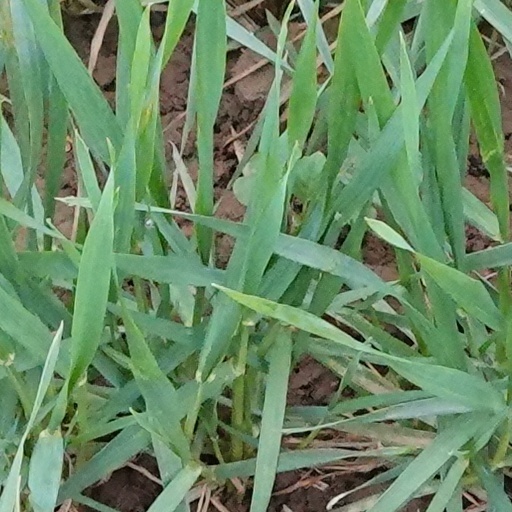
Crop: wheat